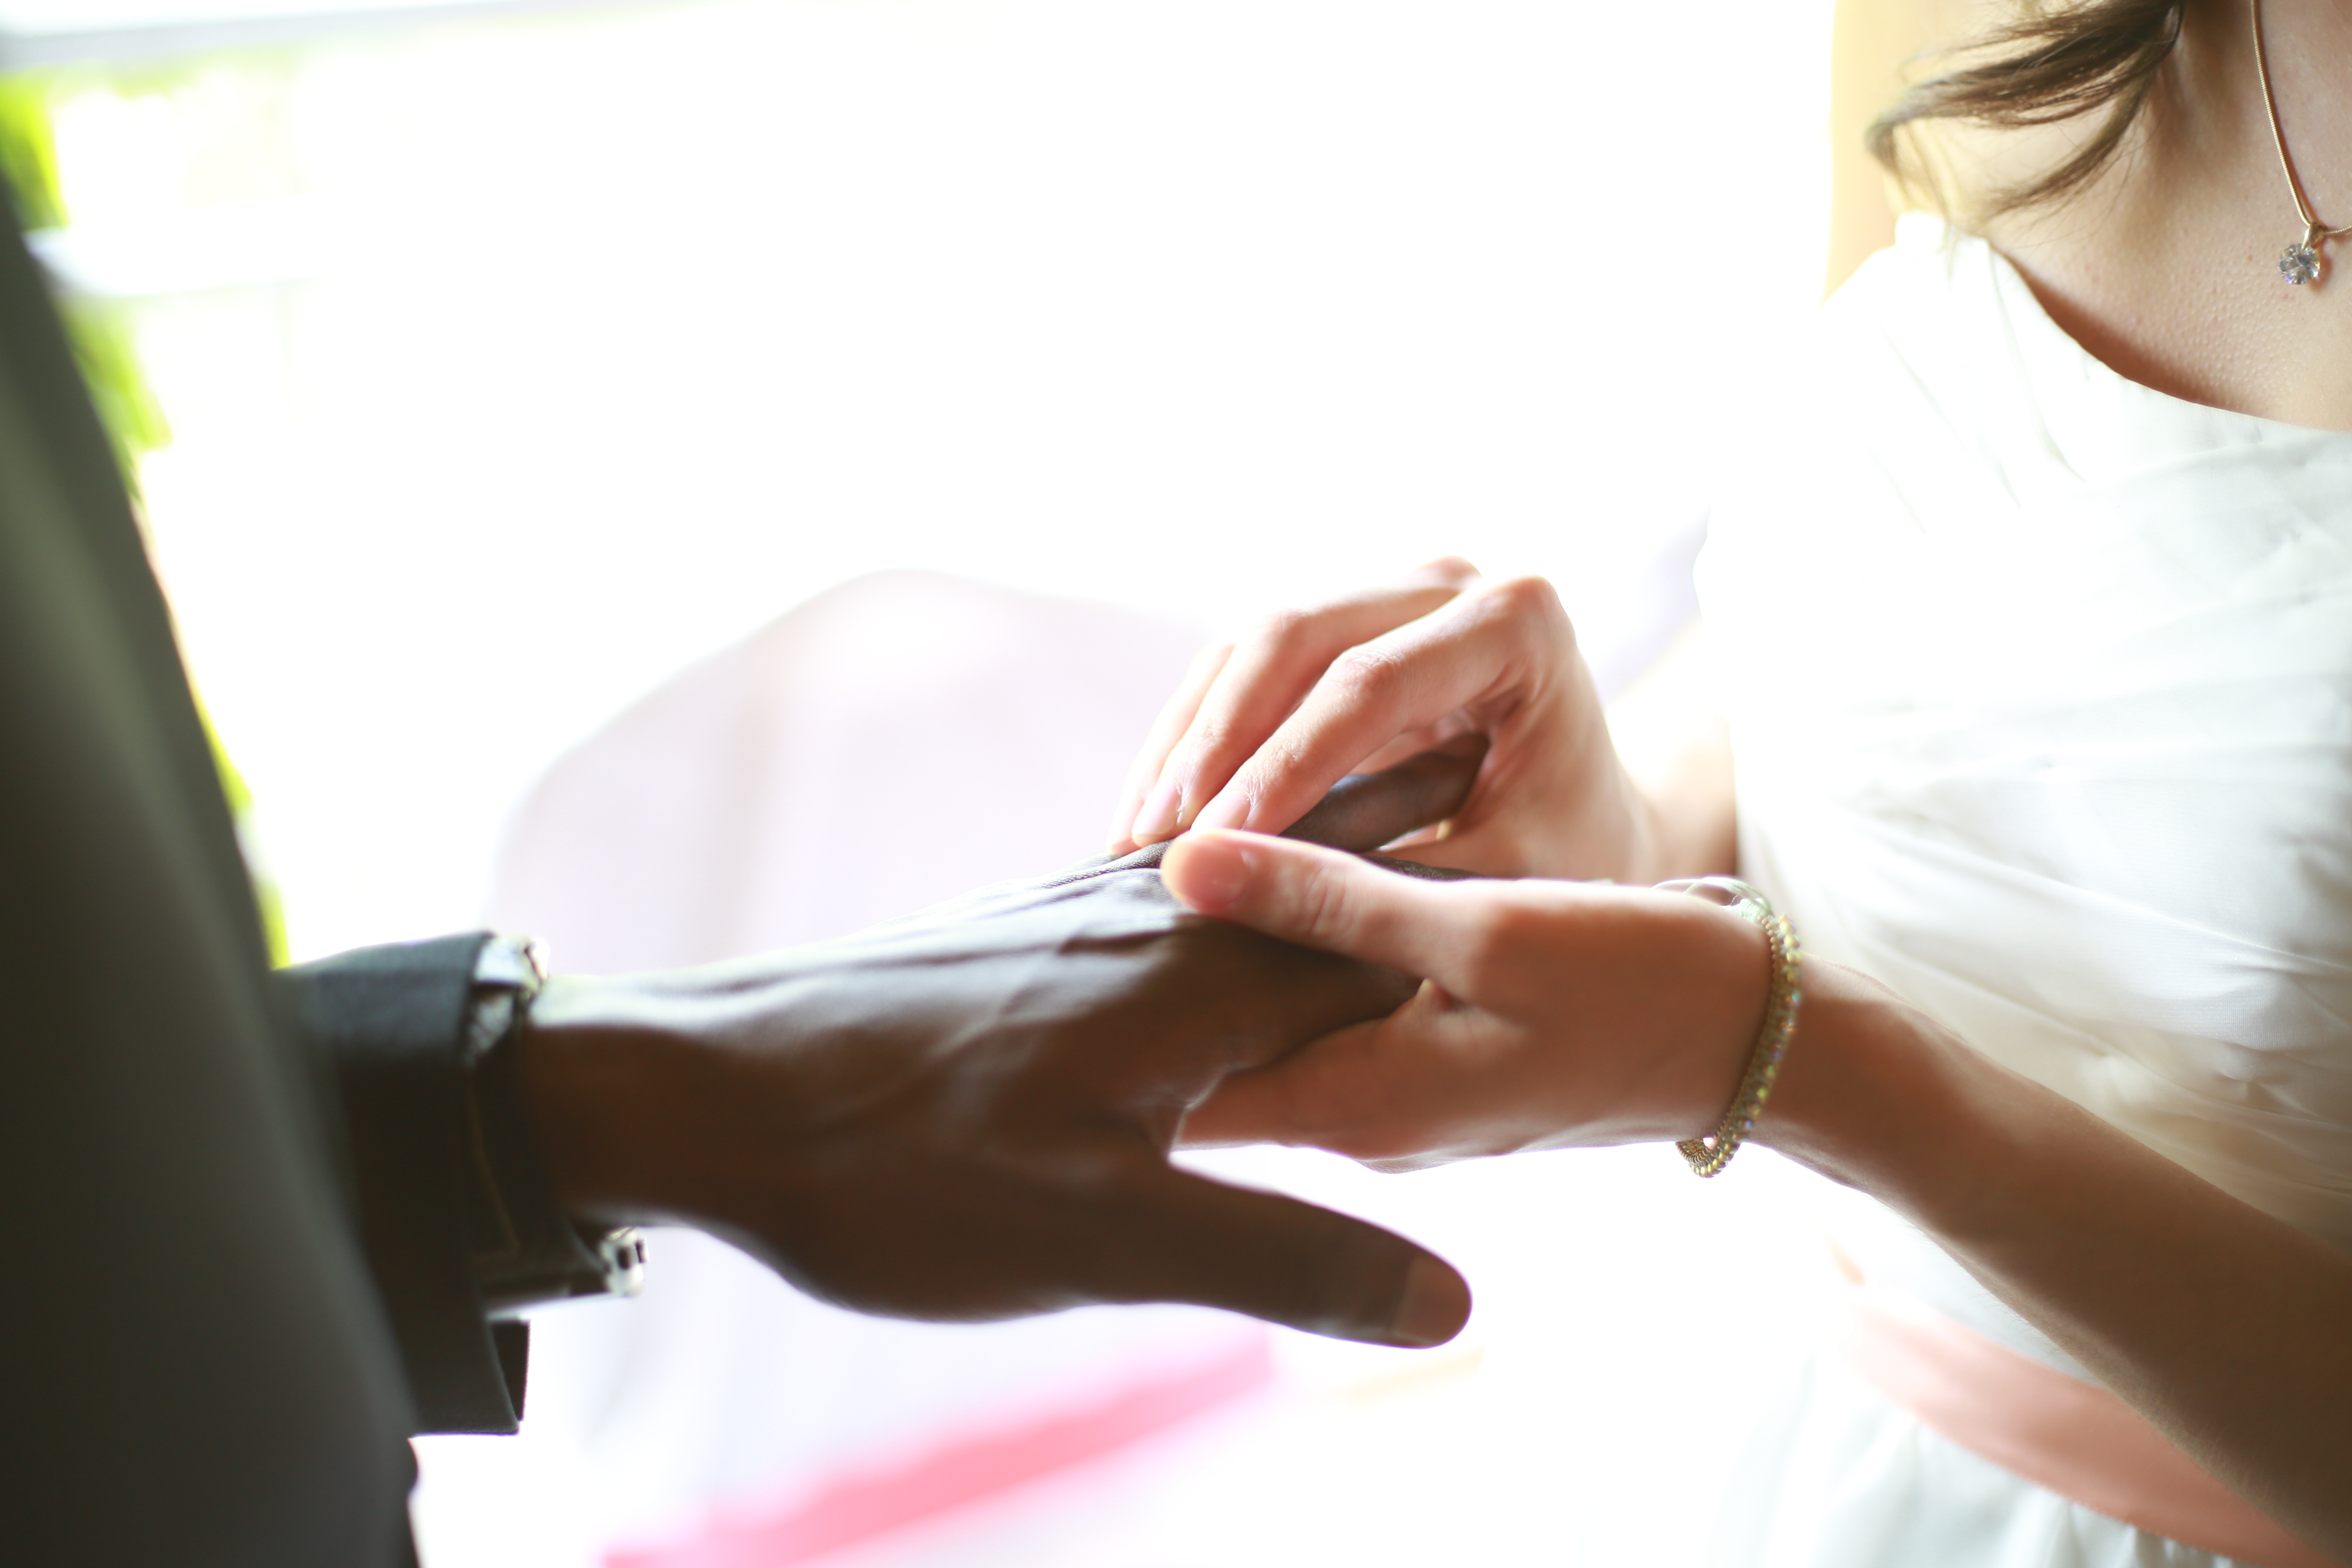
writing, hand, person, ring, leg, love, finger, arm, wedding, marriage, sense